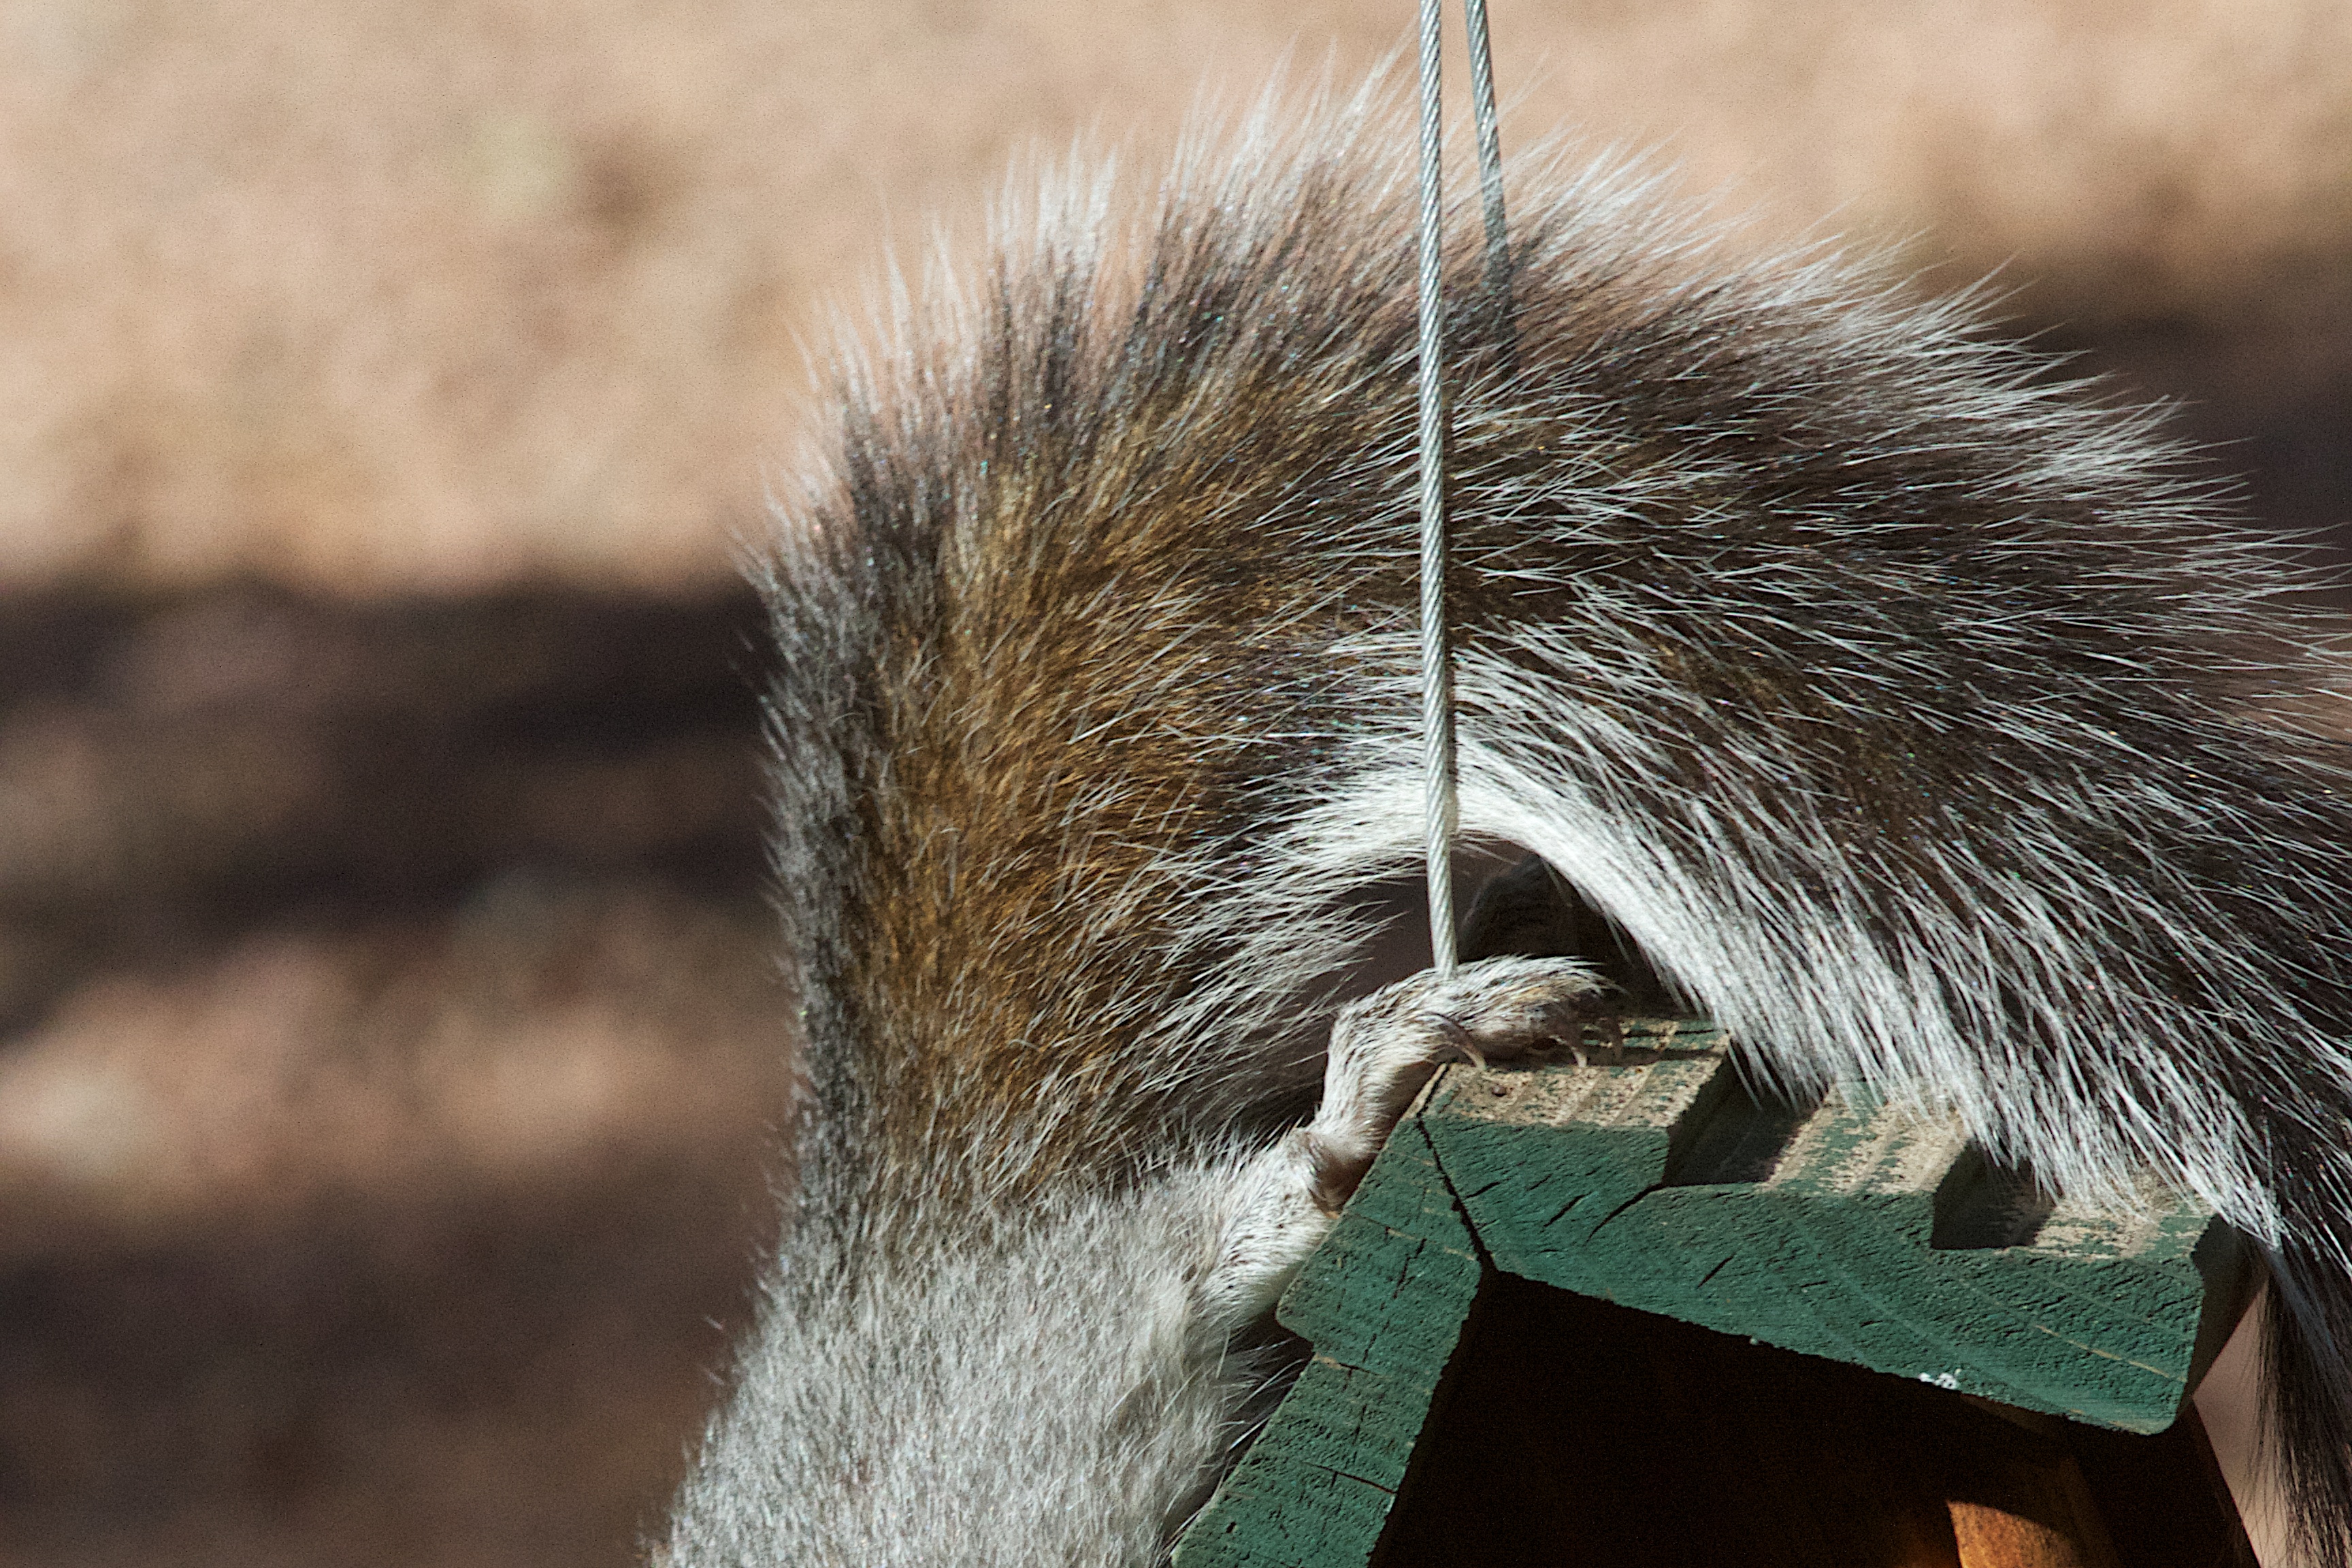
grass, wildlife, mammal, squirrel, rodent, fauna, close up, whiskers, vertebrate, 2014365, porcupine